Nanopore

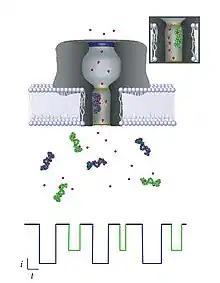
Schematic of Nanopore Internal Machinery and corresponding current blockade during sequencing

A nanopore is a pore of nanometer size. It may, for example, be created by a pore-forming protein or as a hole in synthetic materials such as silicon or graphene.